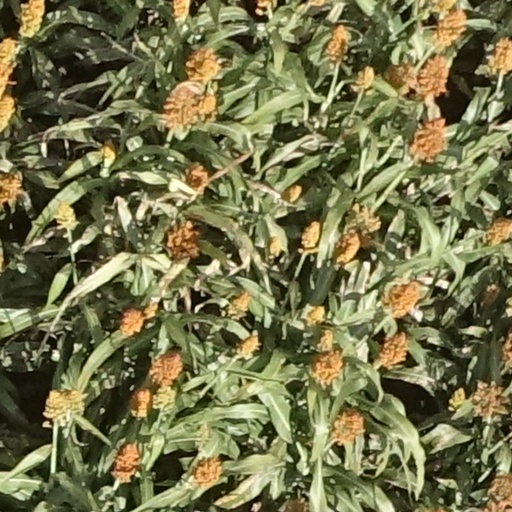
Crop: sorghum